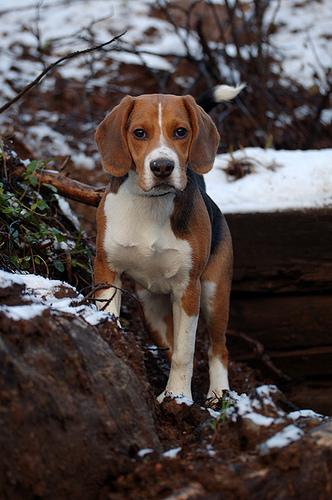
Breed: beagle